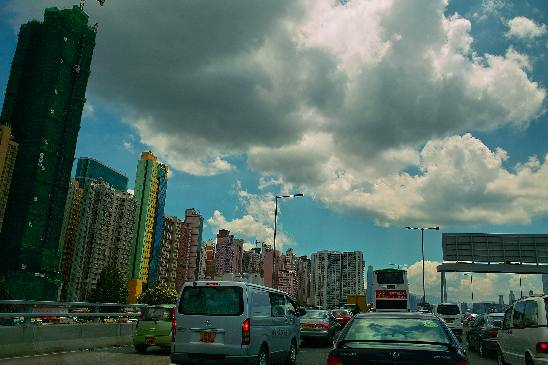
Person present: No